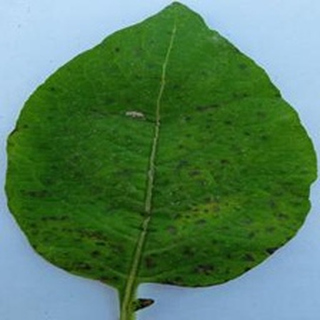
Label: potato_early_blight